Le Mans Cathedral

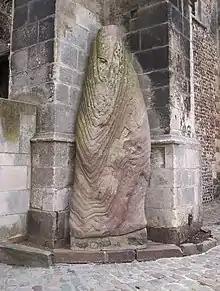
A prehistoric menhir placed at the southwest corner of the cathedral in 1778

Opening into the south aisle of the nave is an early gothic portal (c.1150), sheltered by a substantial porch that would have provided shelter for ceremonies and processions entering or leaving the cathedral. Stylistically and in its overall design, this portal is closely related to the "Portail Royale" at Chartres Cathedral and the west facade at the Abbey Church of St Denis, with which it is roughly contemporary. The tympanum features the Majestas Domini (Christ in a mandorla surrounded by the four Evangelist symbols), over the twelve evangelists on the lintel. The doorposts feature St Peter and St Paul (as at Moissac), flanked by eight Old Testament figures on the jamb columns, carved in the hieratic Early Gothic style found at Laon, Chartres (west facade) and in the south portal at Bourges. The archivolts are carved with scenes from the Life of Christ, some of which are squeezed rather awkwardly into the cut-down voussoirs, suggesting they may have originally been intended for a different doorway, or else that the design was changed during construction.